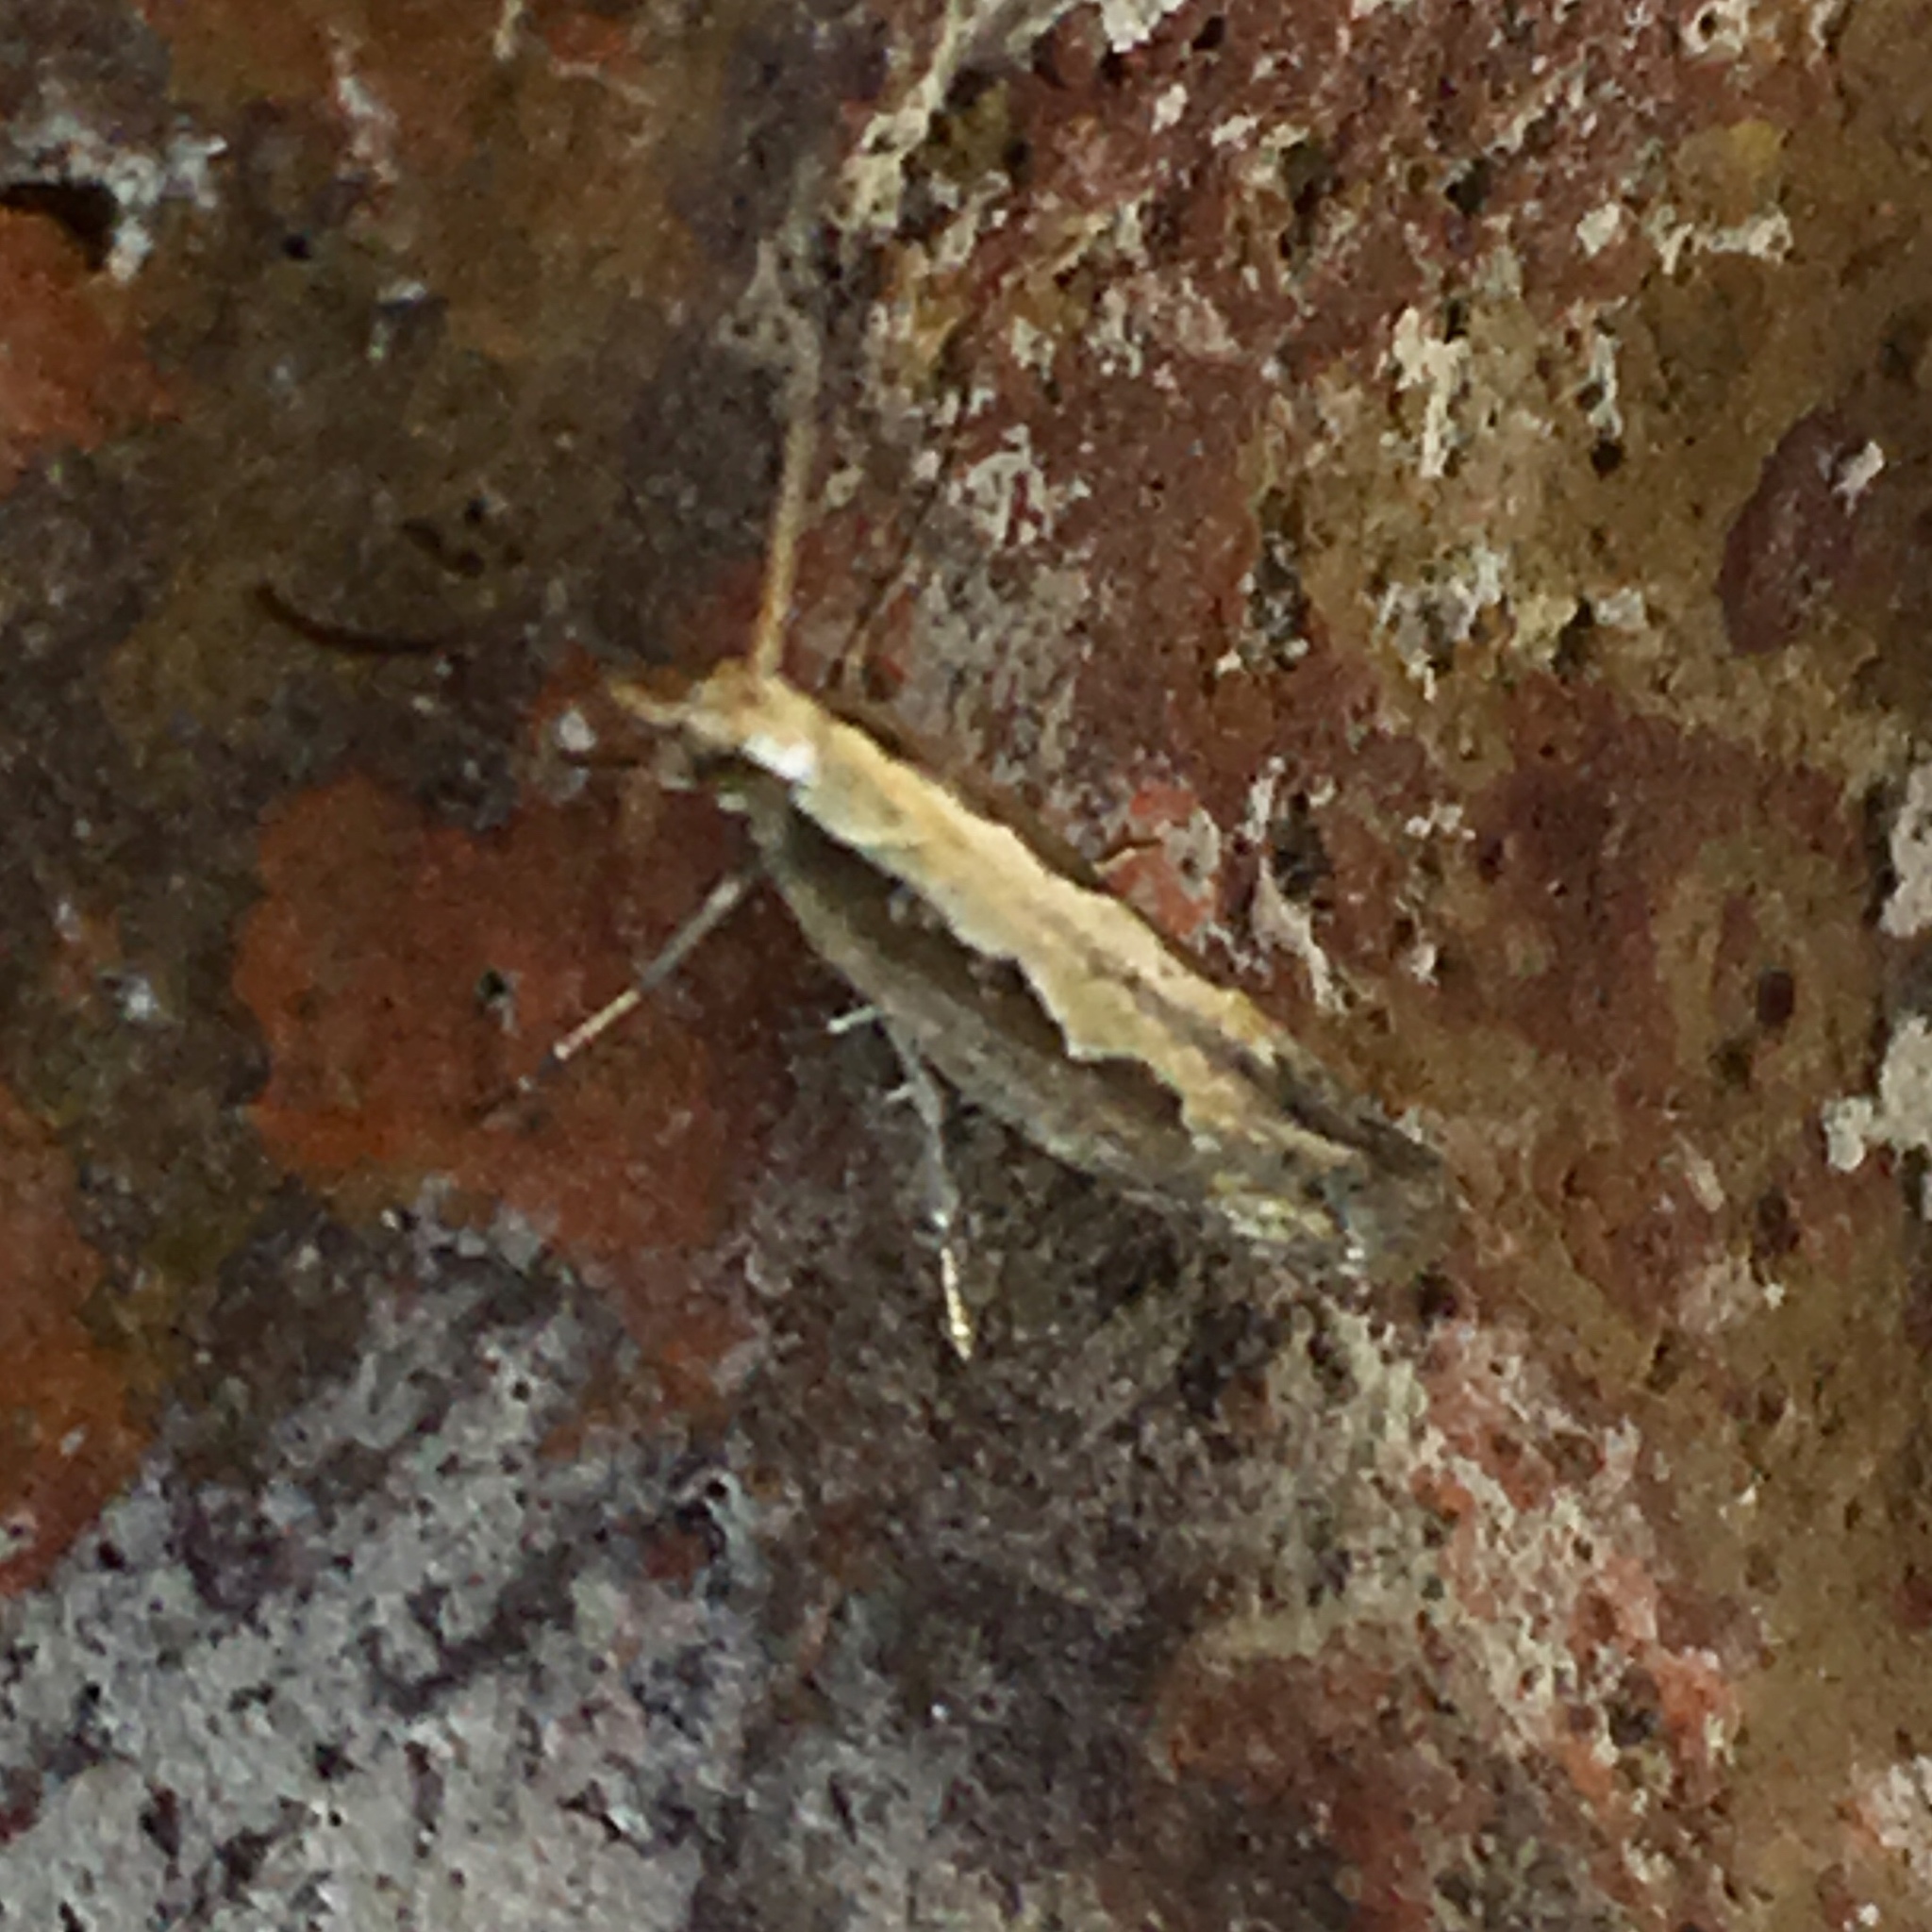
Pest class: diamondback_moth